Antonov

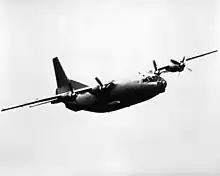
An-12, Cold War-era tactical transport, in flight

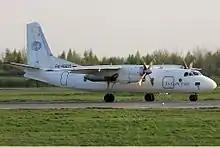
Antonov An-24, the Soviet Union's most common regional airliner

The 1957 introduction of the An-10/An-12 family of mid-range turboprop aeroplanes began the successful production of thousands of these aircraft. Their use for both heavy combat and civilian purposes around the globe continues to the present; the An-10/An-12 were used most notably in the Vietnam War, the Soviet–Afghan War and the Chernobyl disaster relief megaoperation.